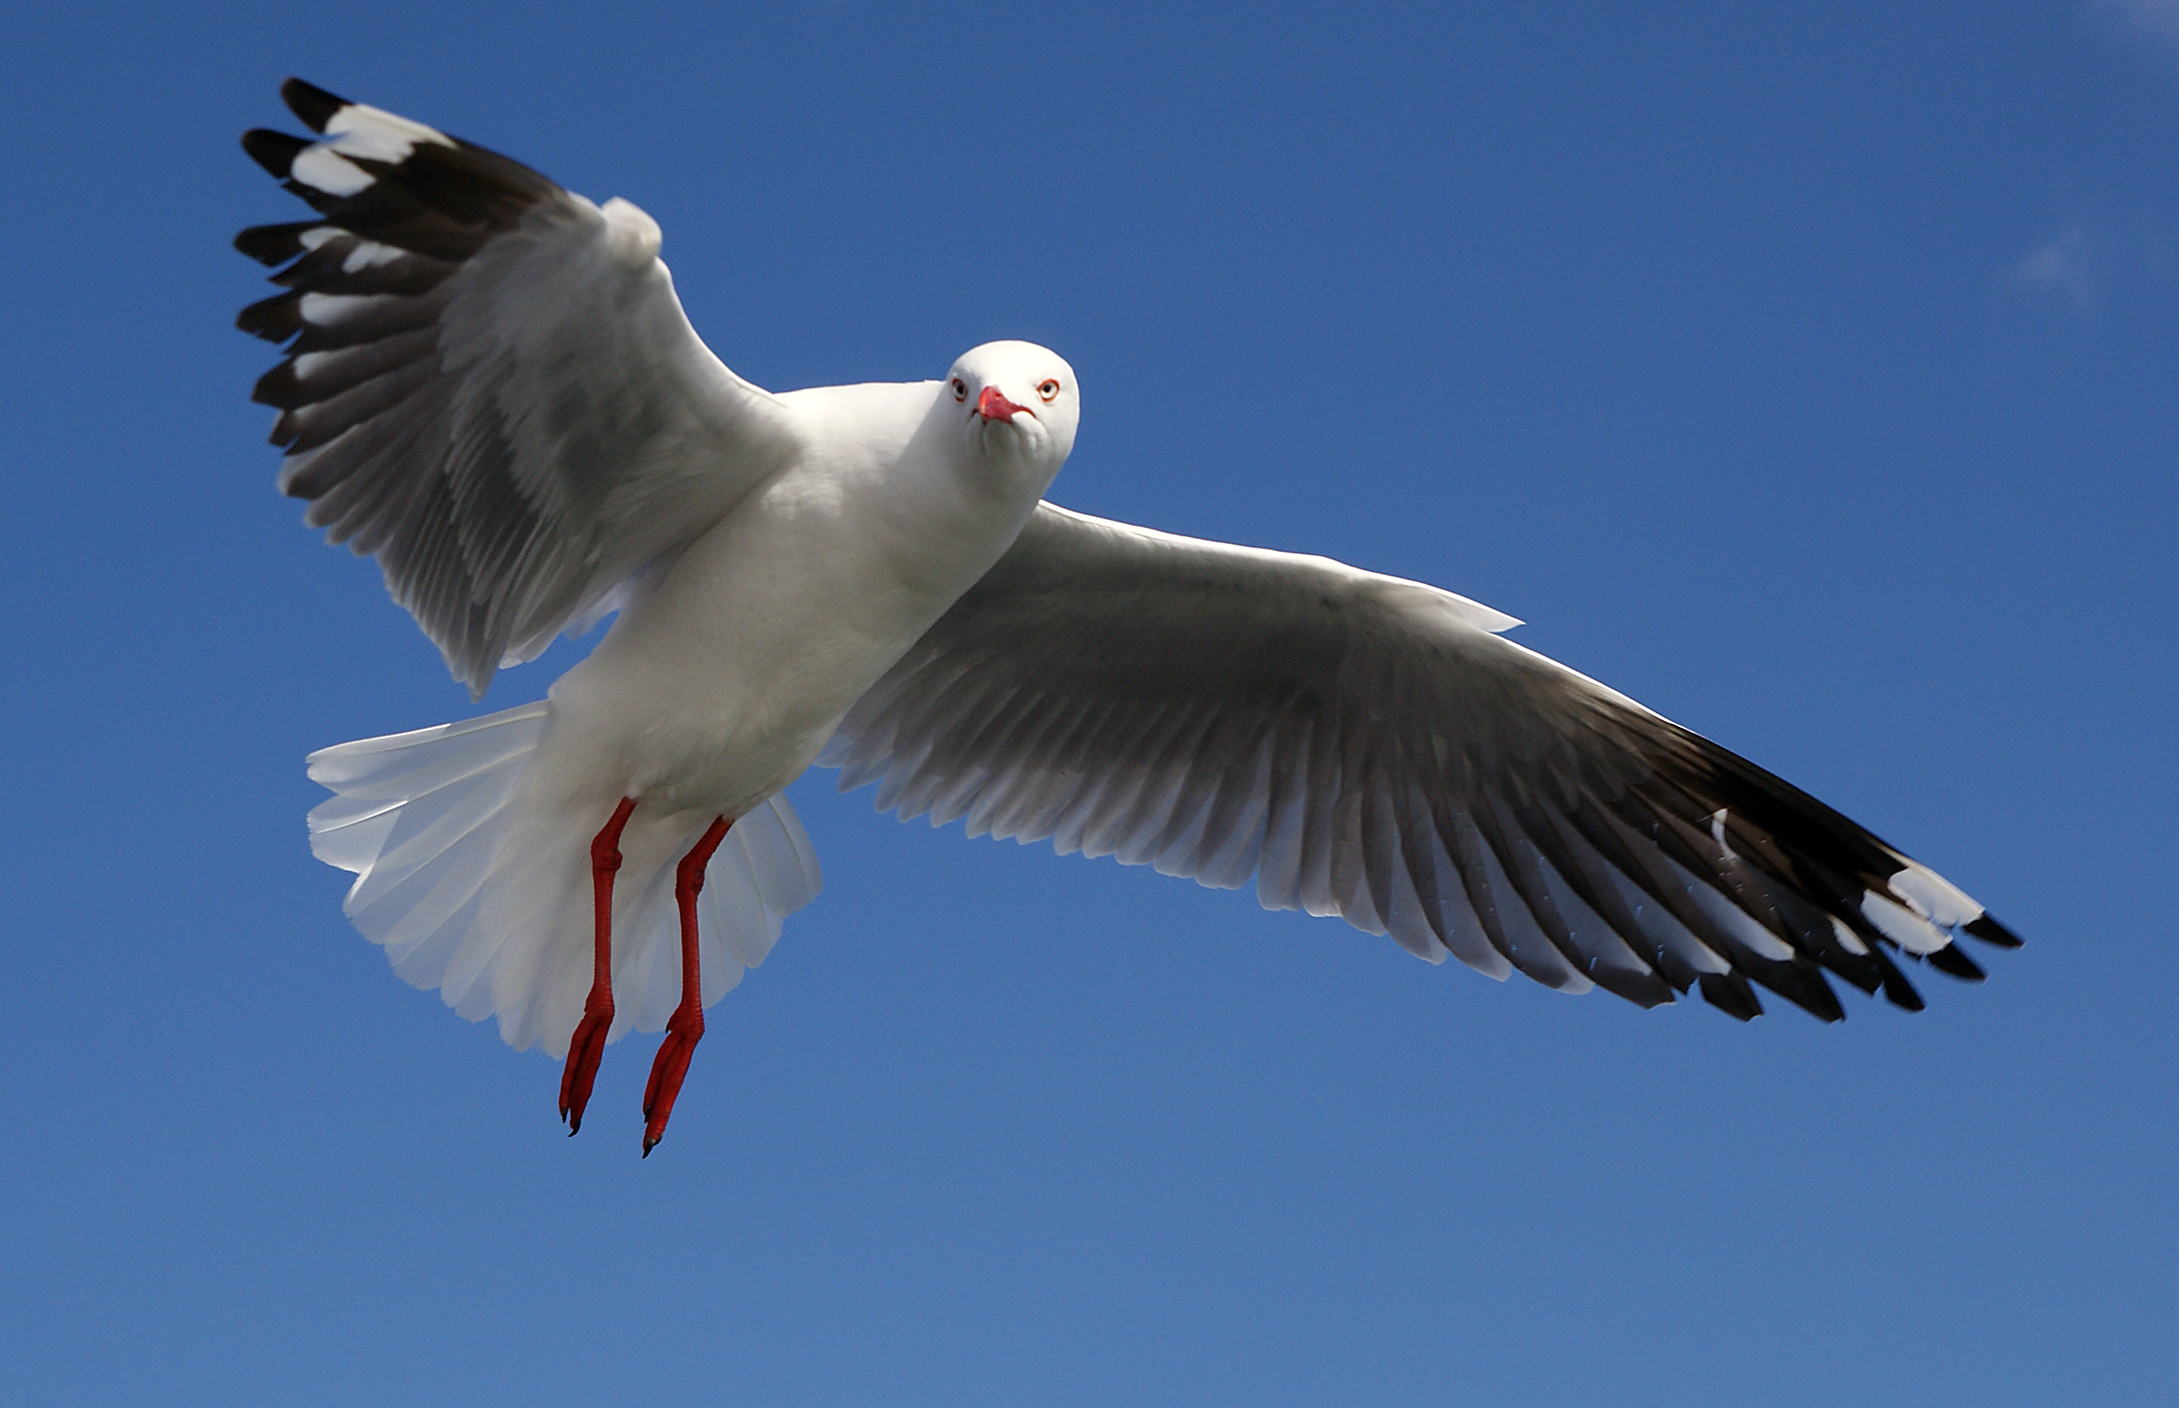
bird, wing, seabird, seagull, gull, beak, flight, publicdomain, vertebrate, birdflying, silvergull, australianseabird, charadriiformes, european herring gull, pigeons and doves, stock dove